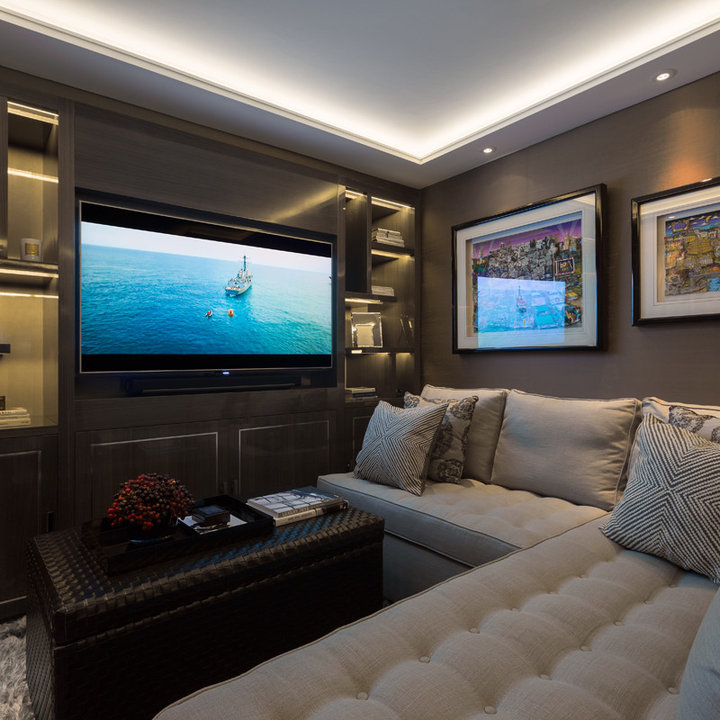
Style: Glamour